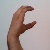
The image shows a hand gesture representing the letter 'C' in Indian Sign Language.